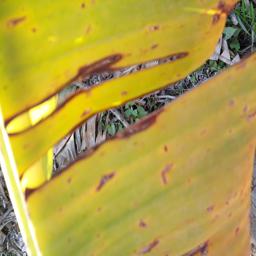
Label: PANAMA DISEASE